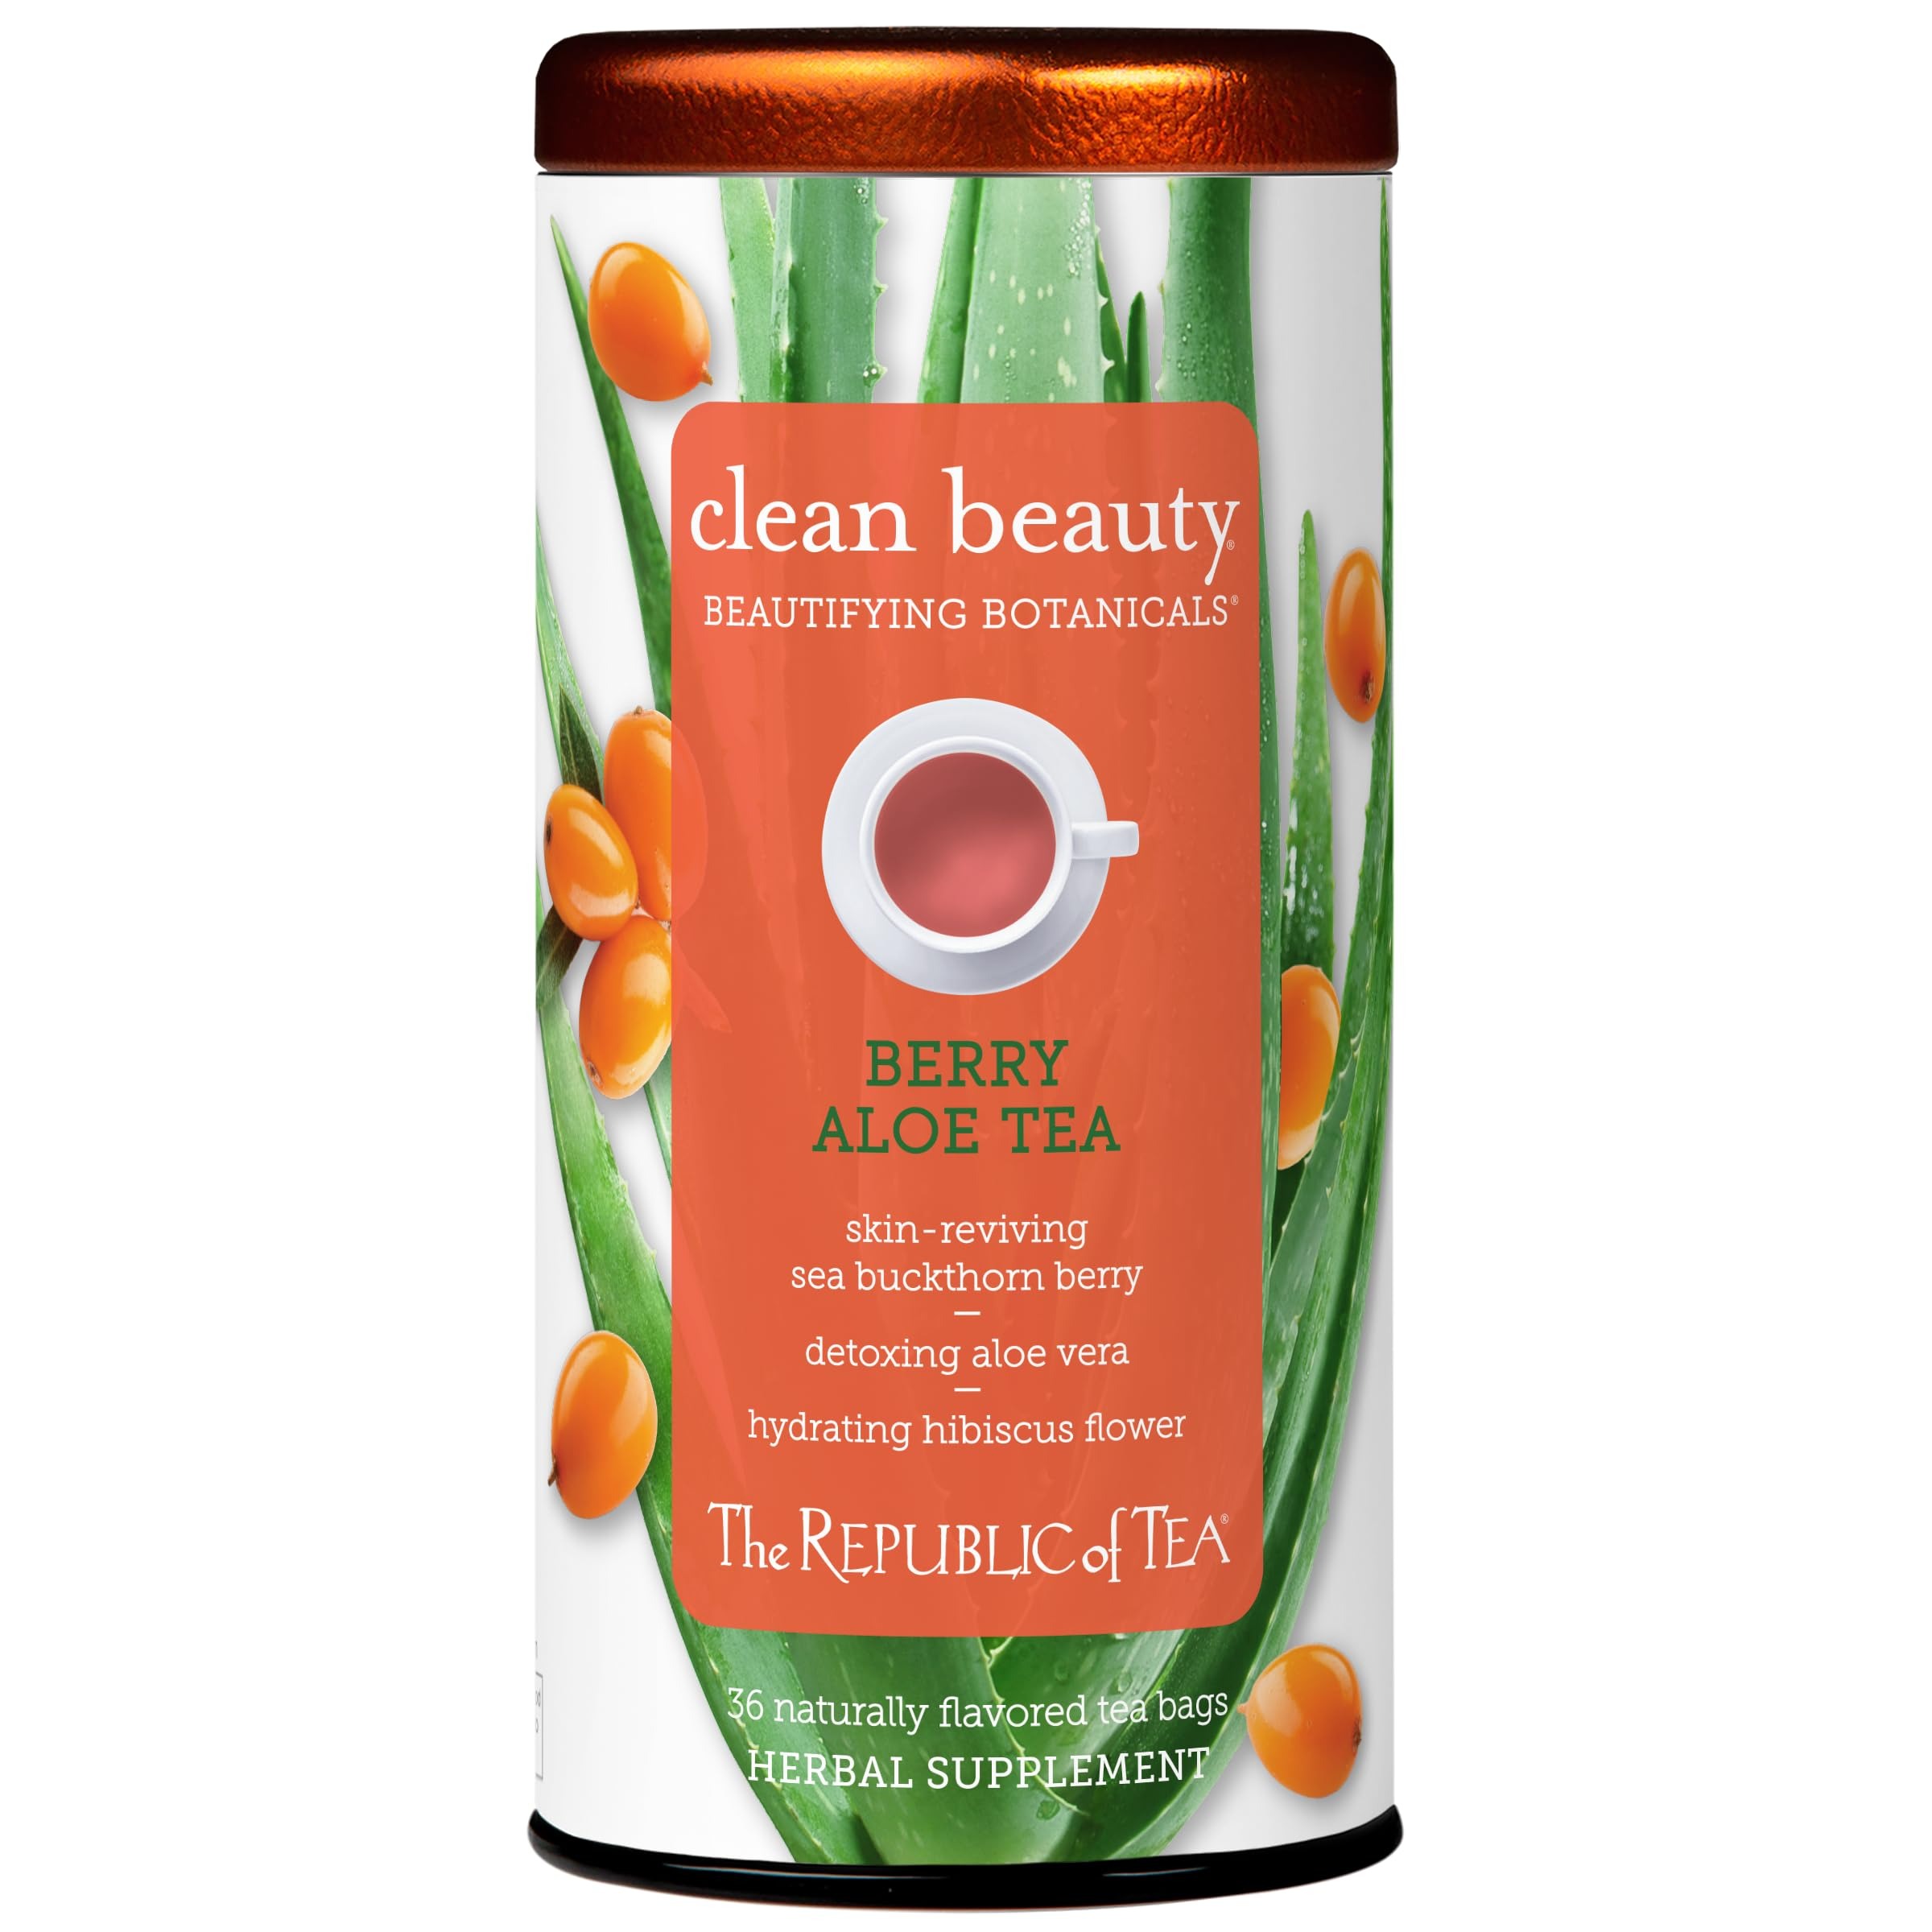
Item Name: The Republic of Tea Beautifying Botanicals® Clean Beauty Berry Aloe Herbal Tea Bags (36 count)
Product Description: Clean Beauty Berry Herbal Tea
Value: 36.0
Unit: Count

Price: 24.805